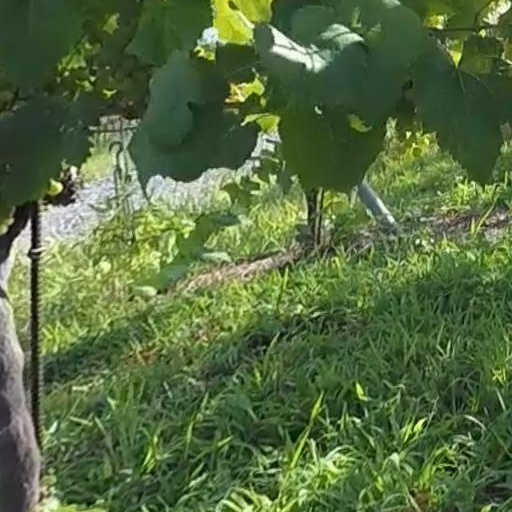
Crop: grape